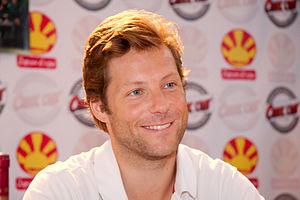
Jamie Bamber en dédicaces à Japan Expo 2009 (Paris, France).